Étienne Le Hongre

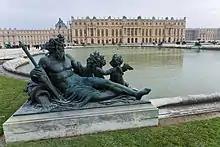
"The Seine" in the Parterre d'Eau, Versailles

Etienne Le Hongre provided decorative architectural sculpture throughout his career: at the Palais du Louvre he was paid 180 "livres" in 1663, executed pediment trophies on the exterior of the Galerie d'Apollon facing the Seine, 1667, sculpted friezes and masques (working with Jean-Baptiste Tuby) for the facade now facing the rue de Rivoli, 1668, and provided capitals and sculpted detail for the Louvre Colonnade, 1668–70, for which he received in total 2910 "livres". As he showed his skill he was commissioned to sculpt a large figure of "Peace" for the garden front of the Tuileries, 1666. At Versailles, full-size sculptures were delivered by Le Hongre among many for the "Grand cour": "Thetis", "Plenty", "Authority" and "Africa".